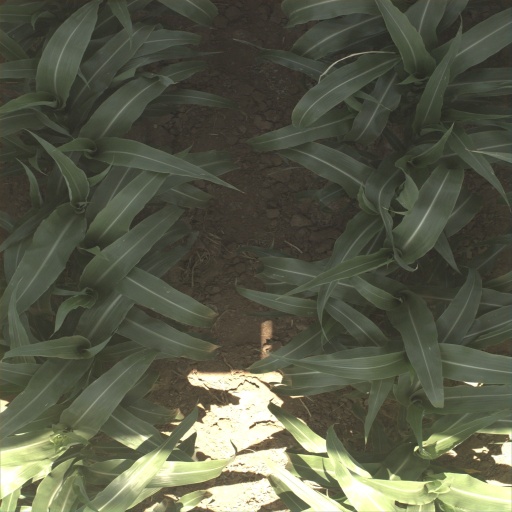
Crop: sorghum